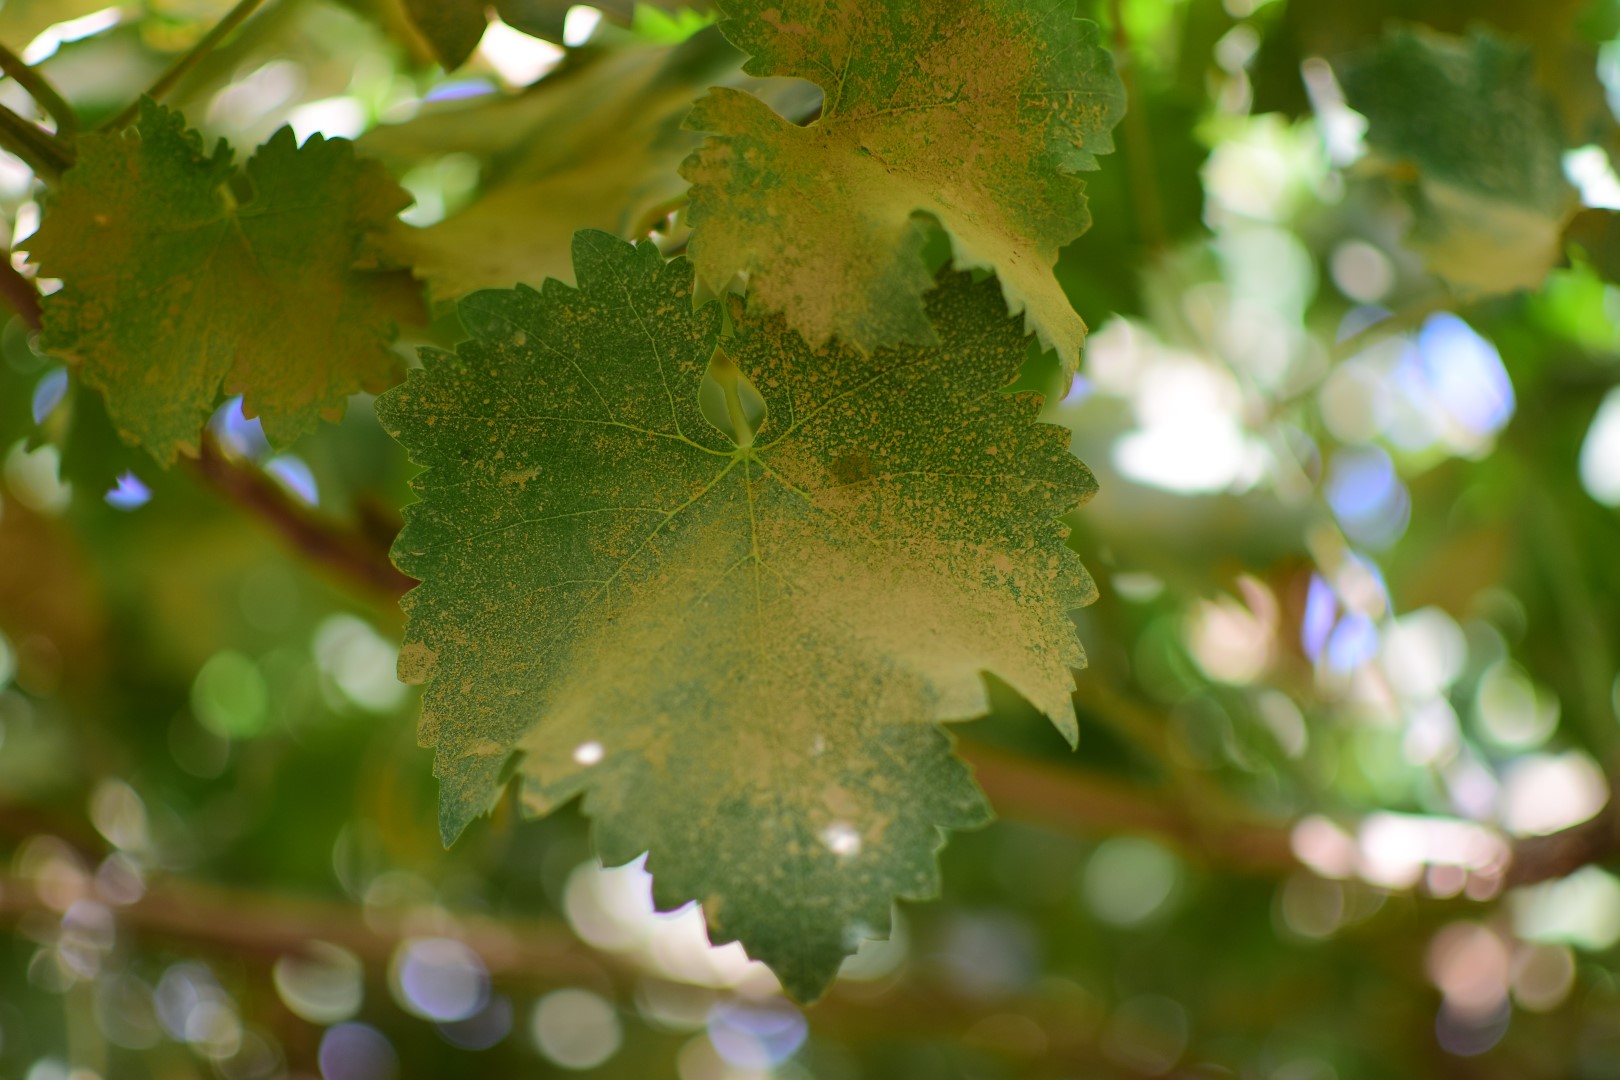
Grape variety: Shdah